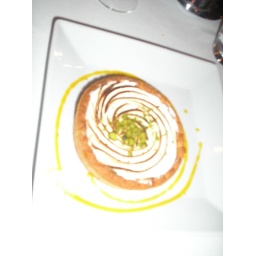
Cruising dinner on the ship called &amp;quot;Hermes in Lyon , on the river of Rhone ( France).